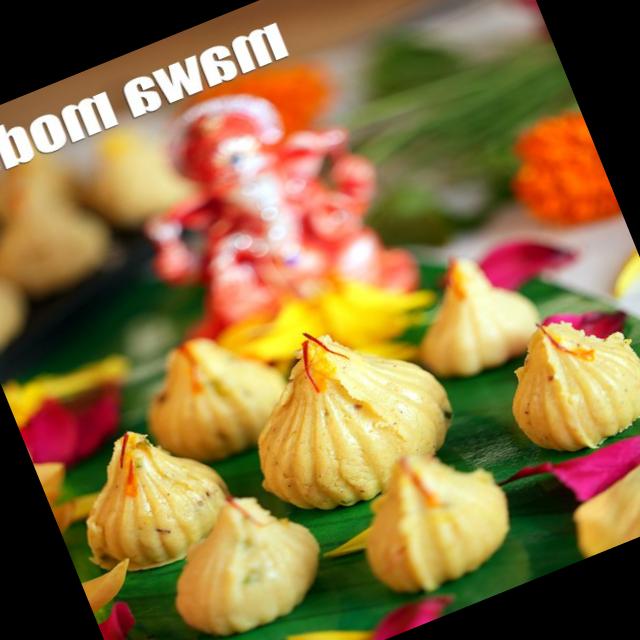
Dish: modak